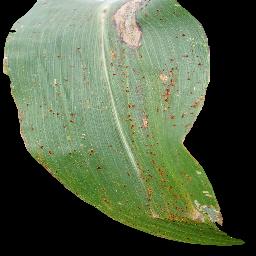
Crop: corn
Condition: (maize)_common_rust